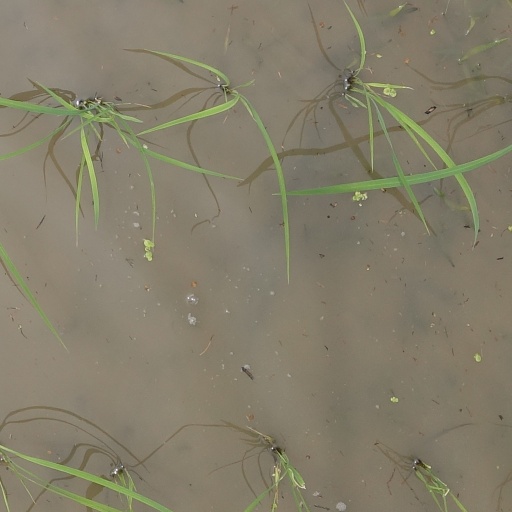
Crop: rice